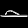
Label: Sandal